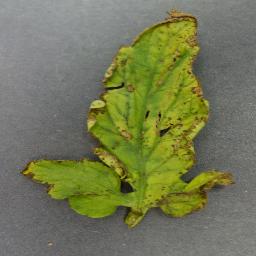
Label: Tomato___Bacterial_spot